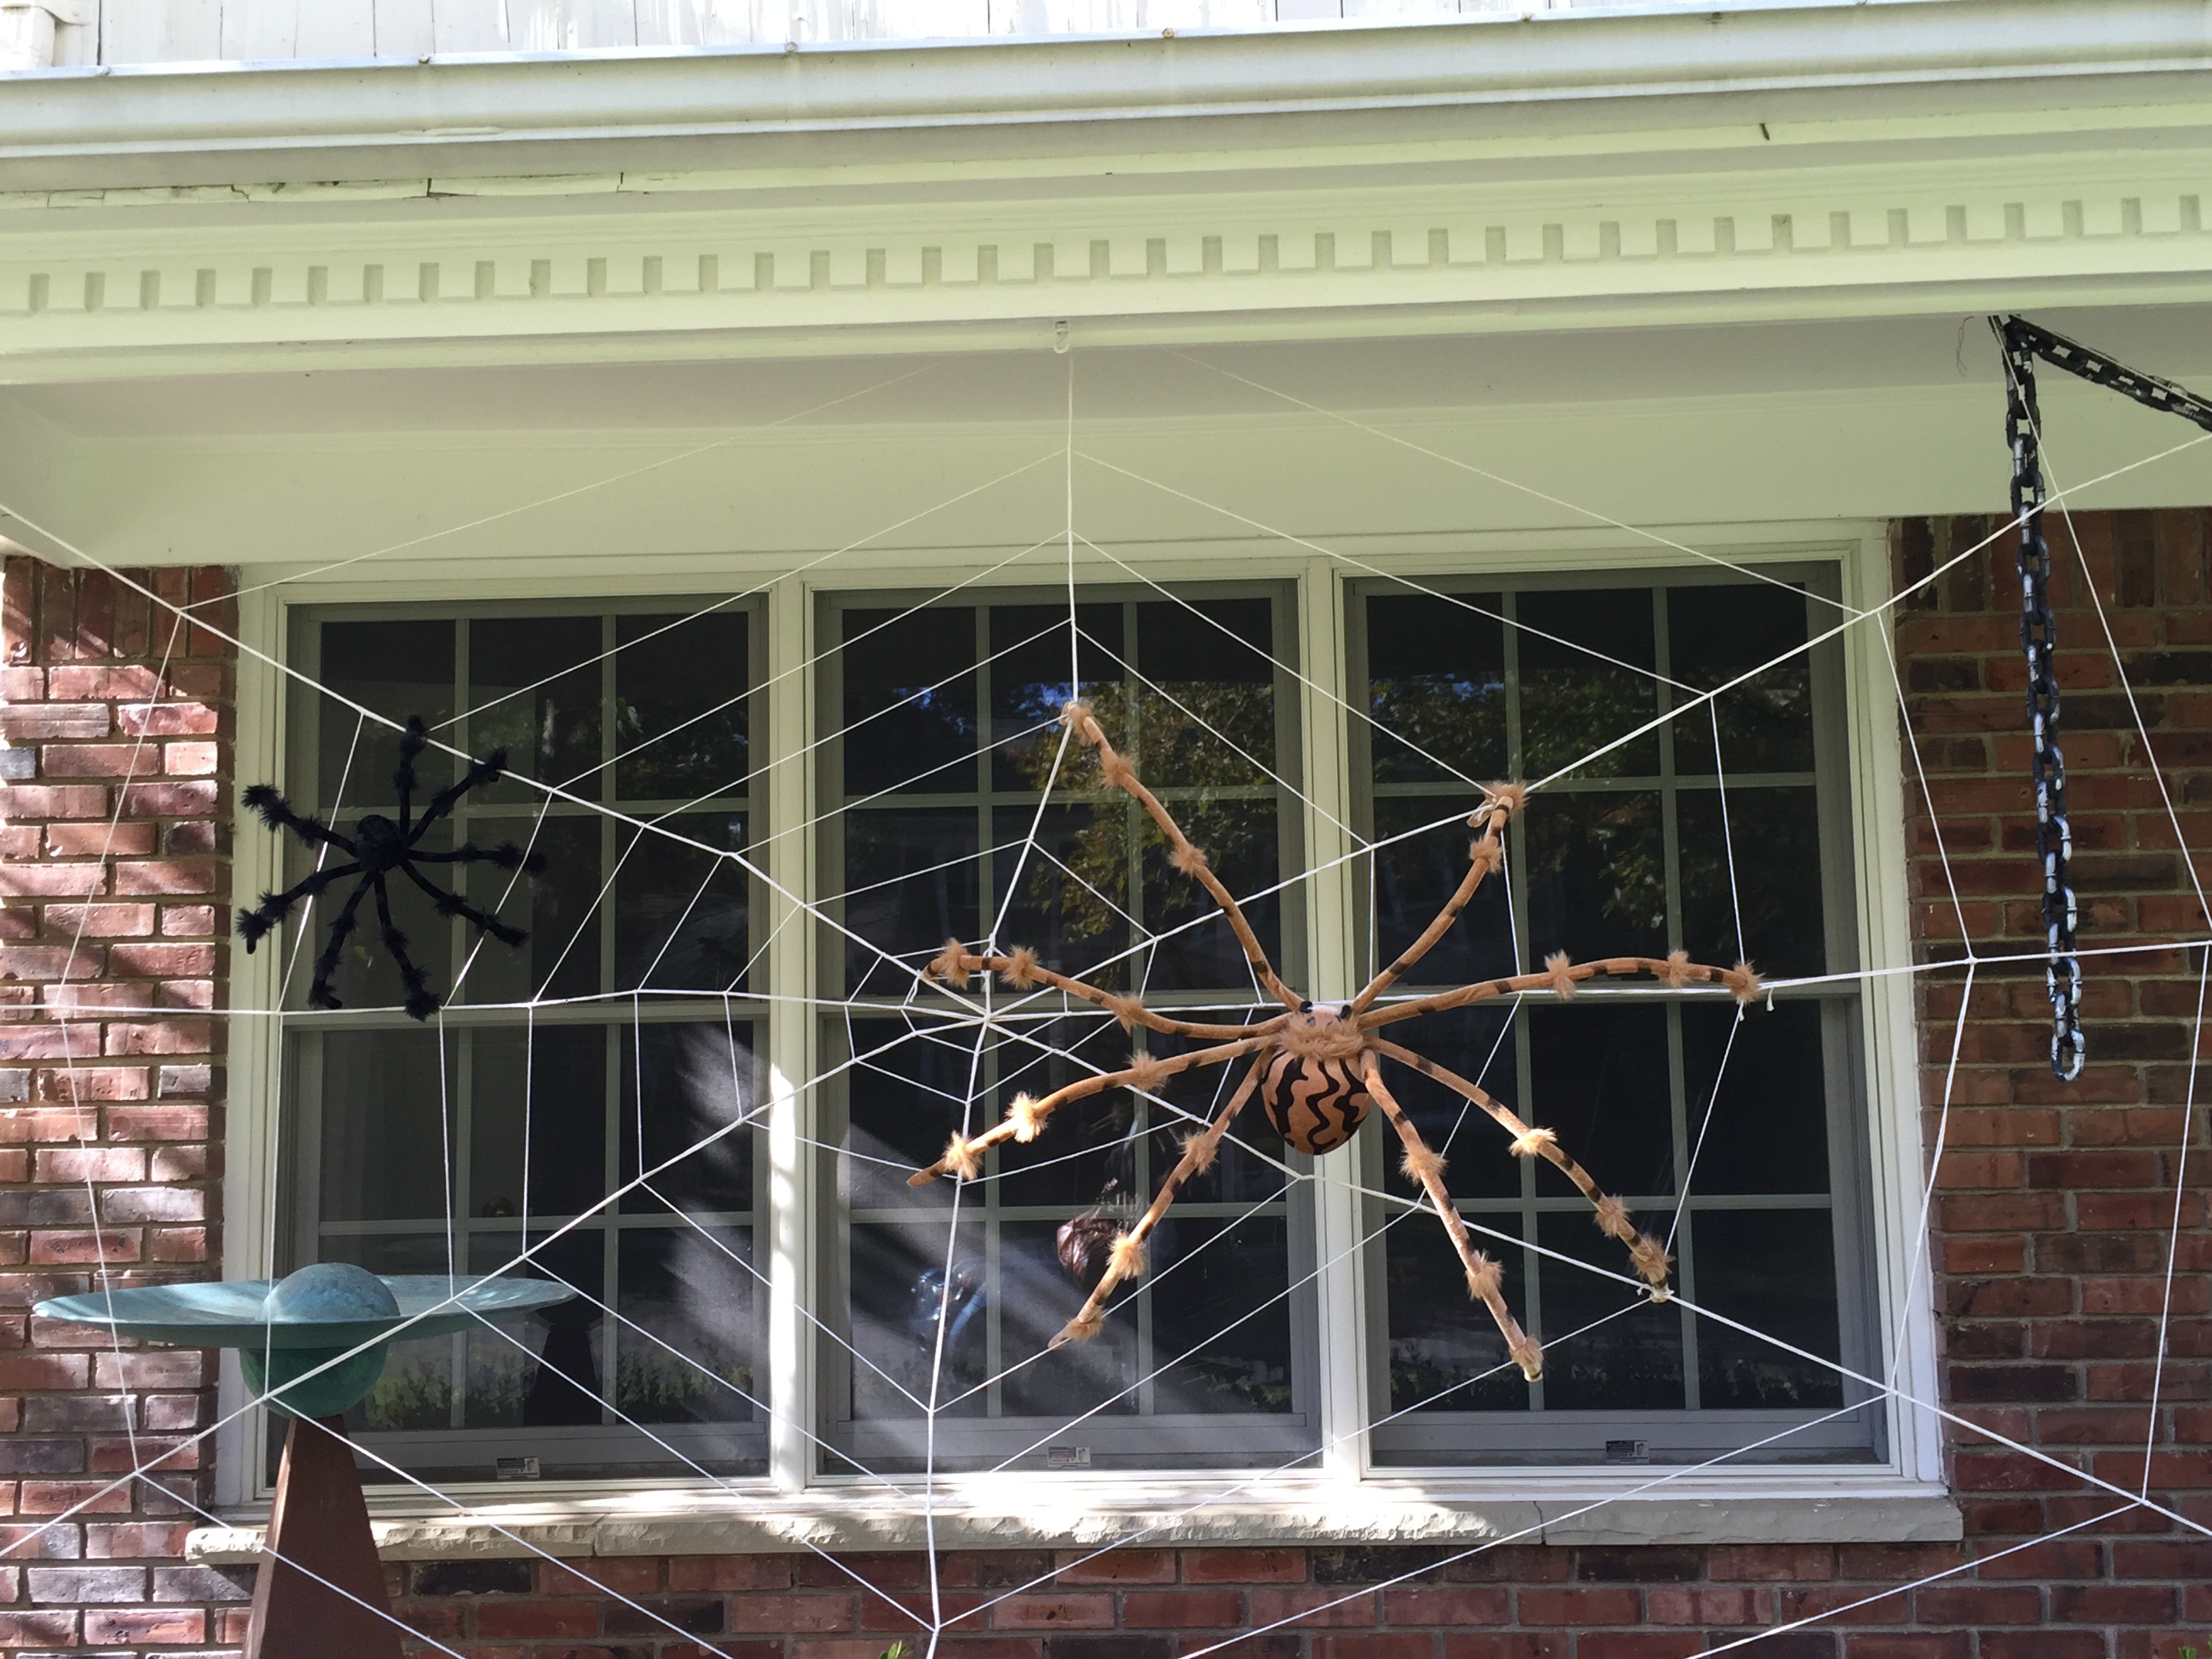
architecture, structure, window, glass, web, decoration, halloween, facade, decor, spider, outside, house exterior, daylighting, window covering, outdoor structure